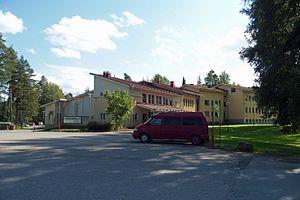
L'université des sciences appliquée HAMK est une université créée à Hämeenlinna en Finlande.